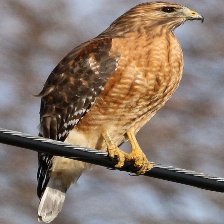
Species: RED SHOULDERED HAWK
Scientific name: BUTEO LINEATUS